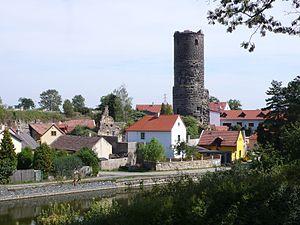
Jenštejn est une commune du district de Prague-Est, dans la région de Bohême-Centrale, en République tchèque. Sa population s'élevait à 1 356 habitants en 2020.